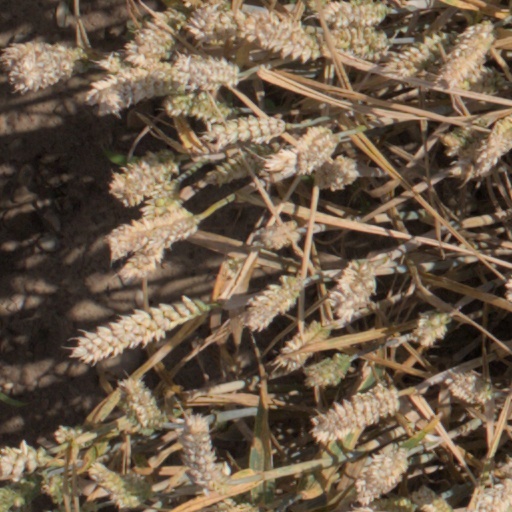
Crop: wheat